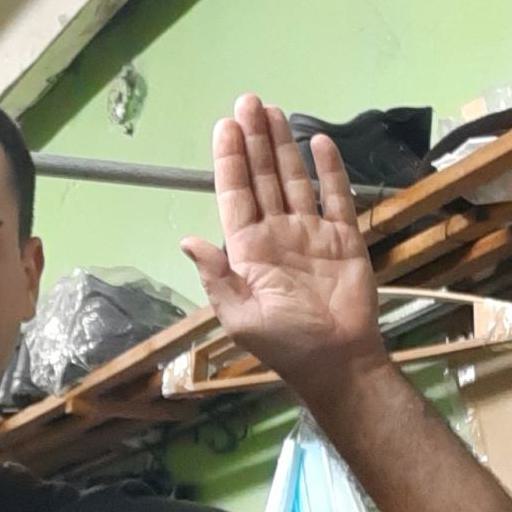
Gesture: stop